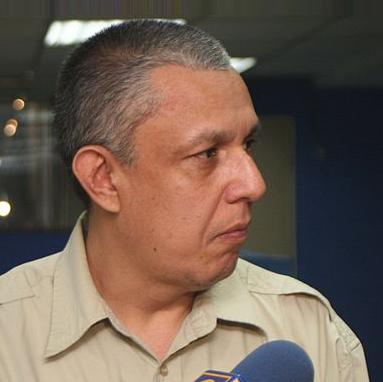
Age: 49